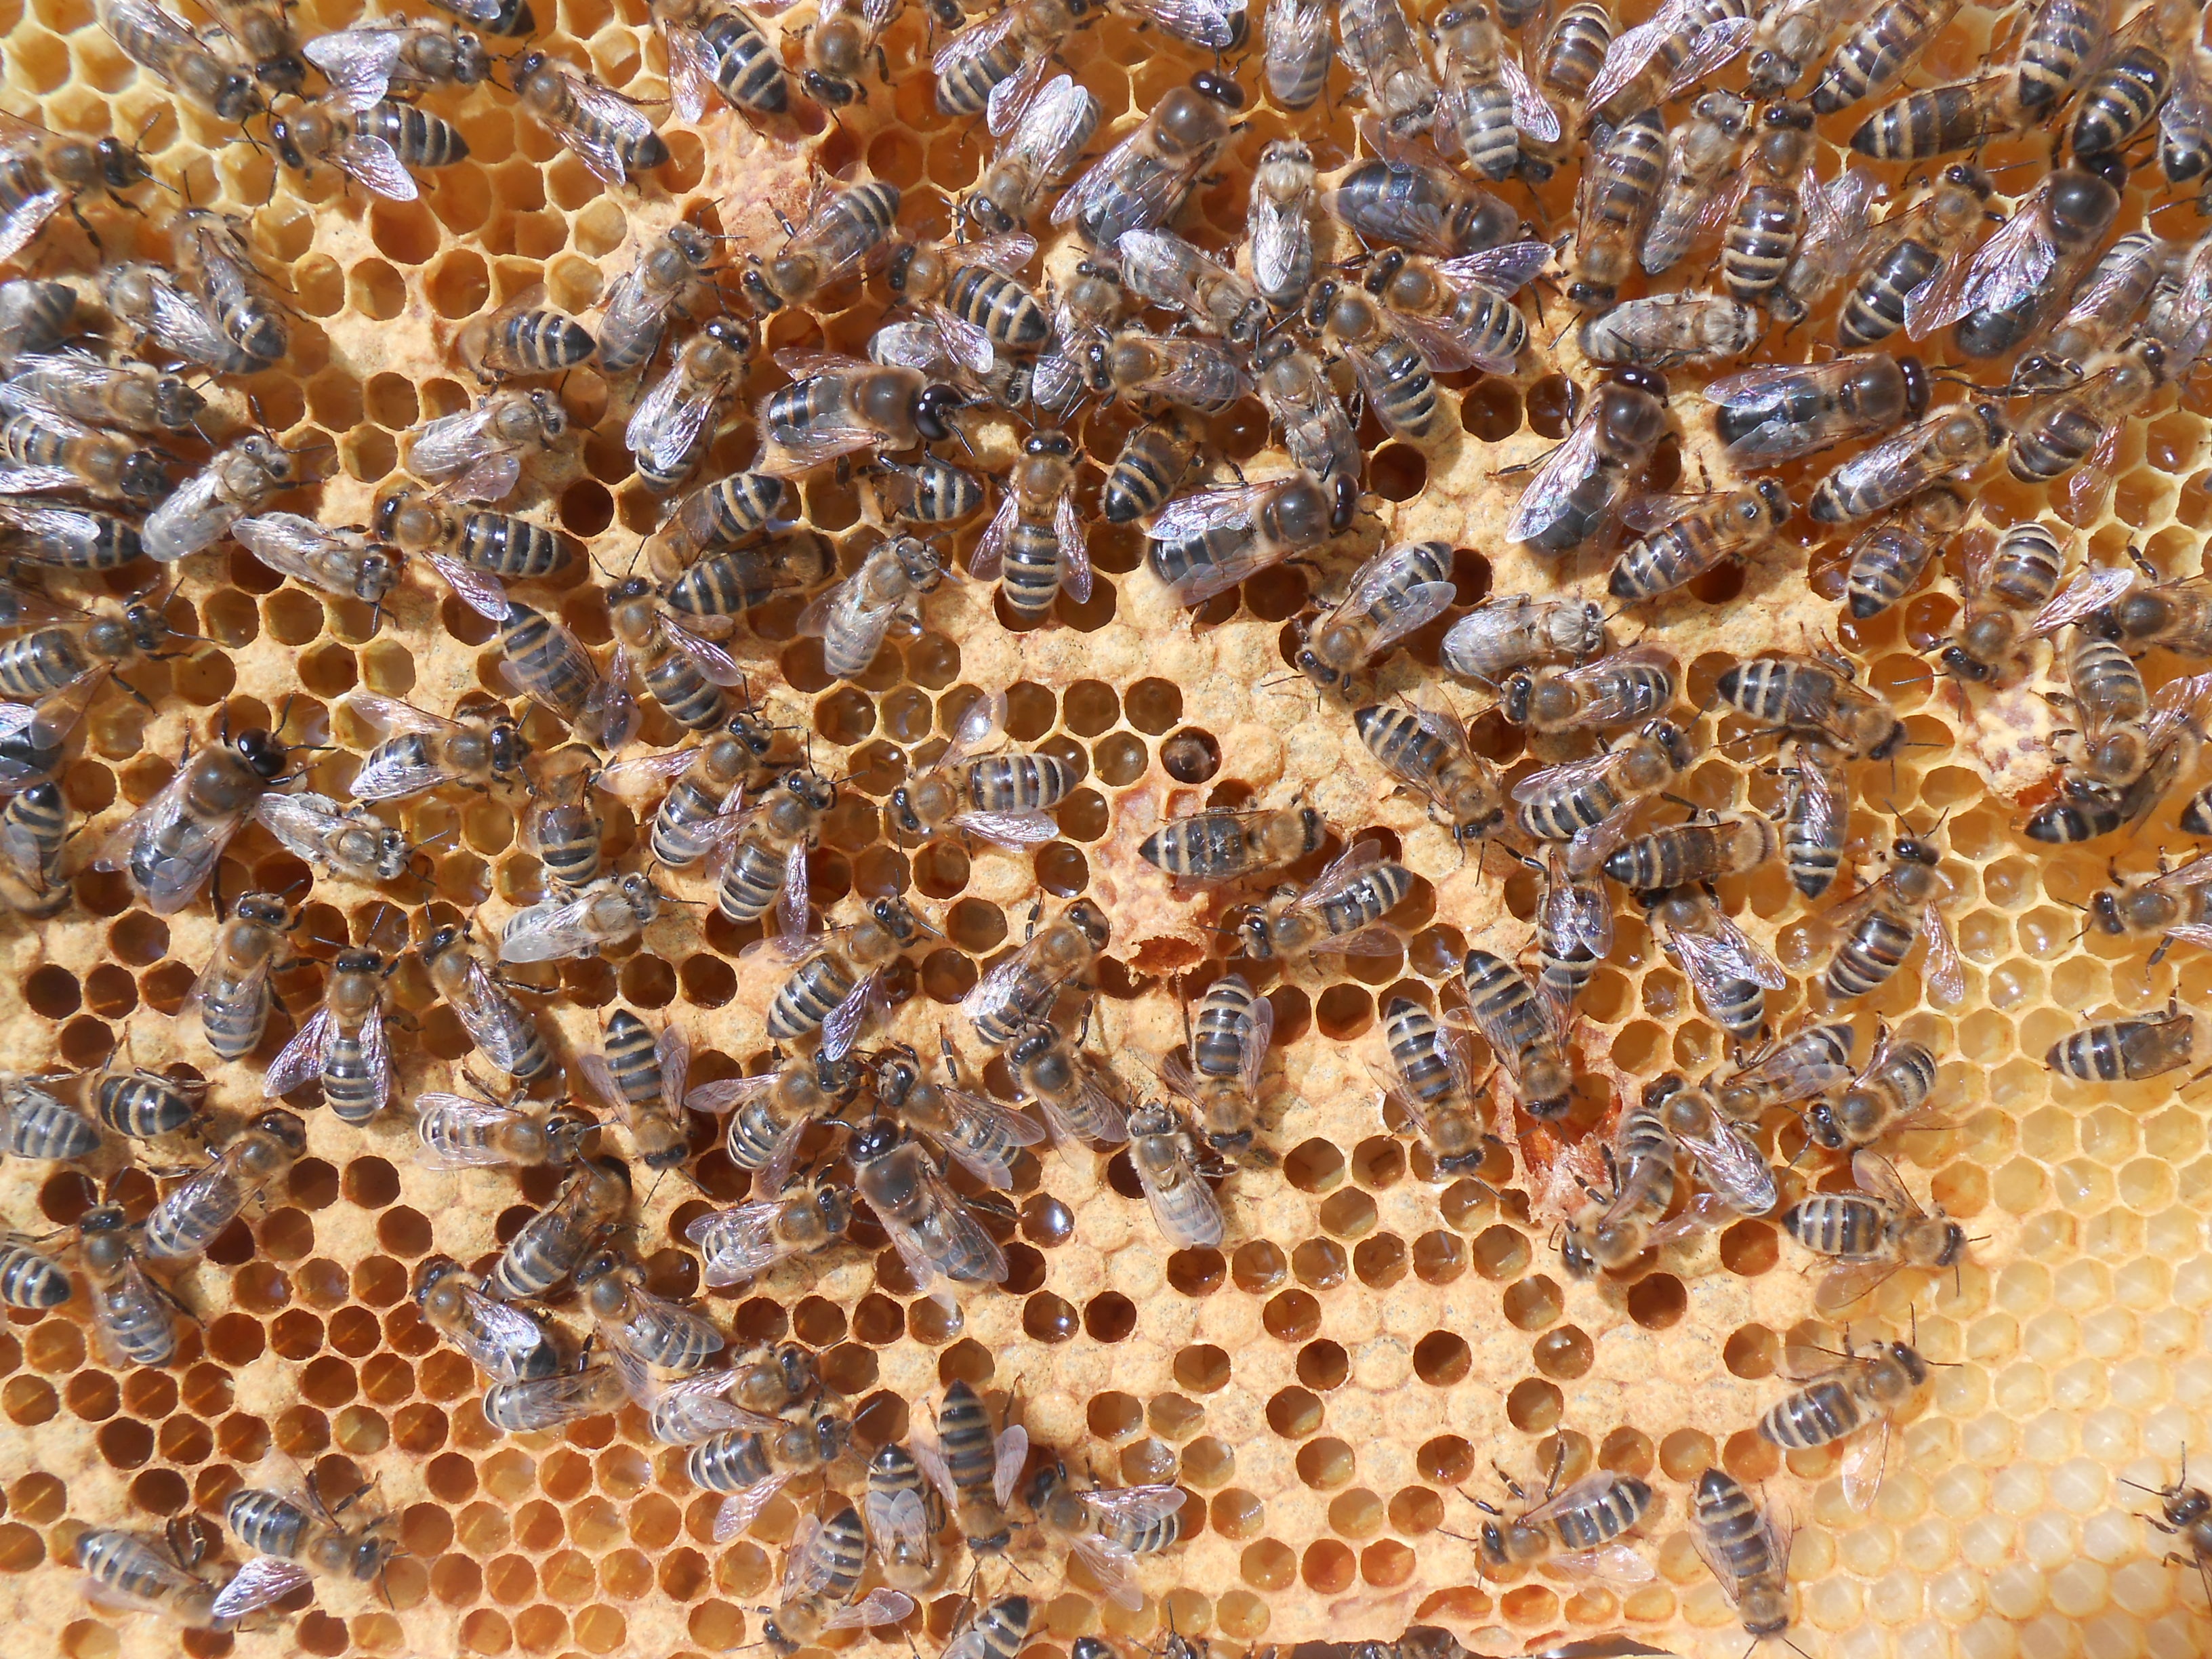
honey, pattern, pollen, insect, invertebrate, drone, worker, design, cap, bee, cell, honeycomb, arthropod, honey bee, their cloaks, membrane winged insect